Bora Yoon (American musician)

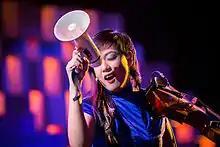
Yoon in 2014

Bora Yoon is an American experimental electroacoustic composer and musician known for her use of unconventional instruments and musical technology in her music. An interdisciplinary sound artist, vocalist and TED2014 Fellow, she gathers and uses instruments and timbres from various centuries and cultures, to create immersive audiovisual experiences, with architecture, and acoustics. As of 2023, she is an Assistant Professor of Music at Reed College in Portland, Oregon.